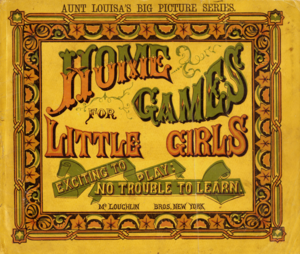
Laura Valentine, Jeux de société